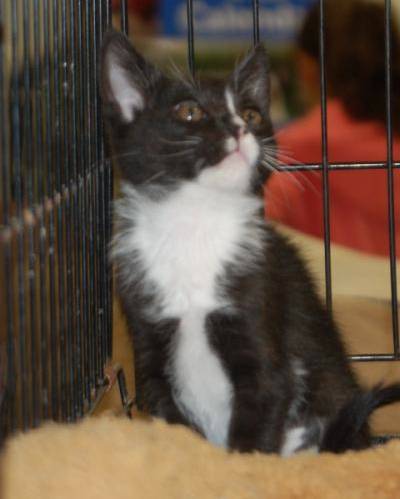
Label: cat